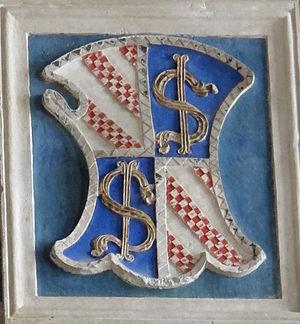
Sigismond Malatesta ou Sigismondo Pandolfo Malatesta en italien, seigneur de Rimini, Fano et Cesena, est un condottière membre de la famille Malatesta, seigneurs de Rimini de 1295 à 1500. C'est un personnage fameux pour ses trahisons et sa provocation envers les mœurs de l'époque. Il était considéré par ses contemporains comme l'un des plus redoutables chefs militaires de son temps.